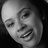
Emotion: happy